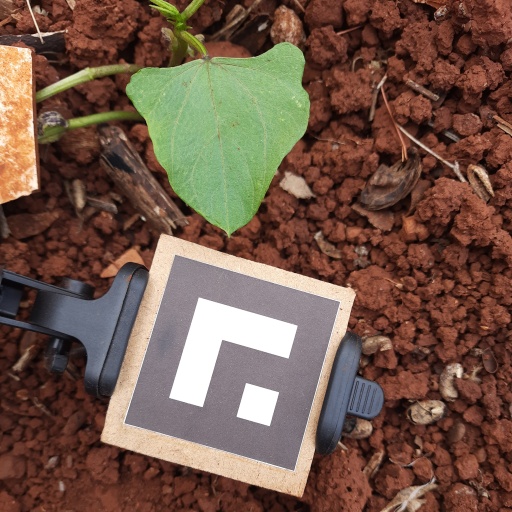
Observations: wavy surface, no eating holes, under shade